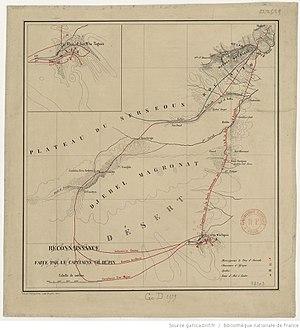
Reconnaissance faite par le capitaine Du Pin dans le désert algérien
Charles-Louis Du Pin, né le 28 décembre 1814 à Lasgraisses et décédé le 3 octobre 1868 à Montpellier, est un colonel français, archétype du militaire français intrépide du XIXᵉ siècle avec 19 campagnes et 34 ans de service dont près de 5 au Mexique.